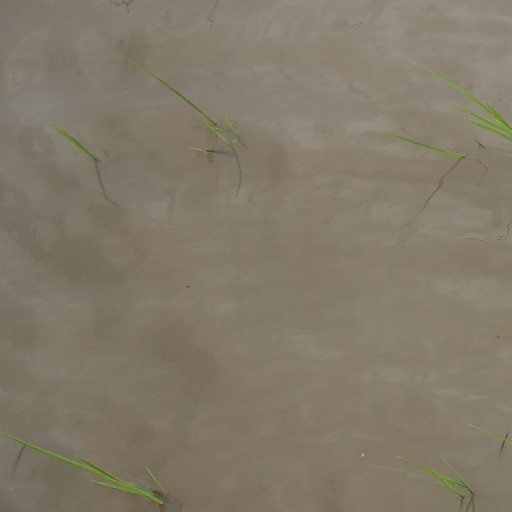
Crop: rice